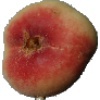
Label: Peach Flat 1